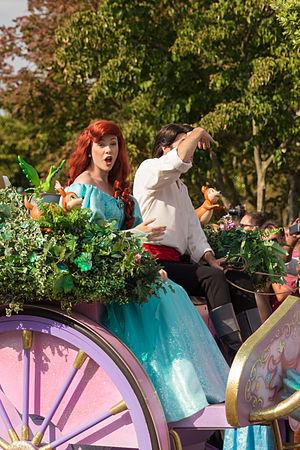
Ariel et son prince dans La Petite Sirène lors de la Disney Magic On Parade à Disneyland Paris.
Ariel est un personnage de fiction qui est apparu pour la première fois dans le long métrage d'animation La Petite Sirène. Elle est inspirée du personnage du conte La Petite Sirène de Hans Christian Andersen. Le personnage apparaît dans les suites du film sorties directement en vidéo : La Petite Sirène 2 : Retour à l'océan et Le Secret de la Petite Sirène ainsi qu'une série télévisée, La Petite Sirène. Elle fait partie de la franchise Disney Princess.